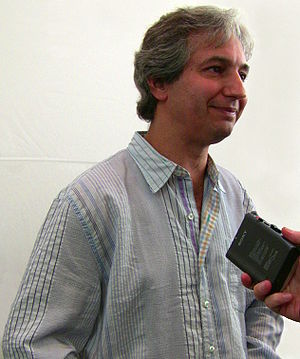
David Shore
David Shore er en canadisk manuskriptforfatter, der blandt andet er skaberen af serien House M.D., og er blevet nomineret til 2 Emmyer for sit arbejde på serien New York Blues.